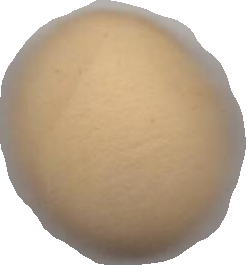
Variety: Dega